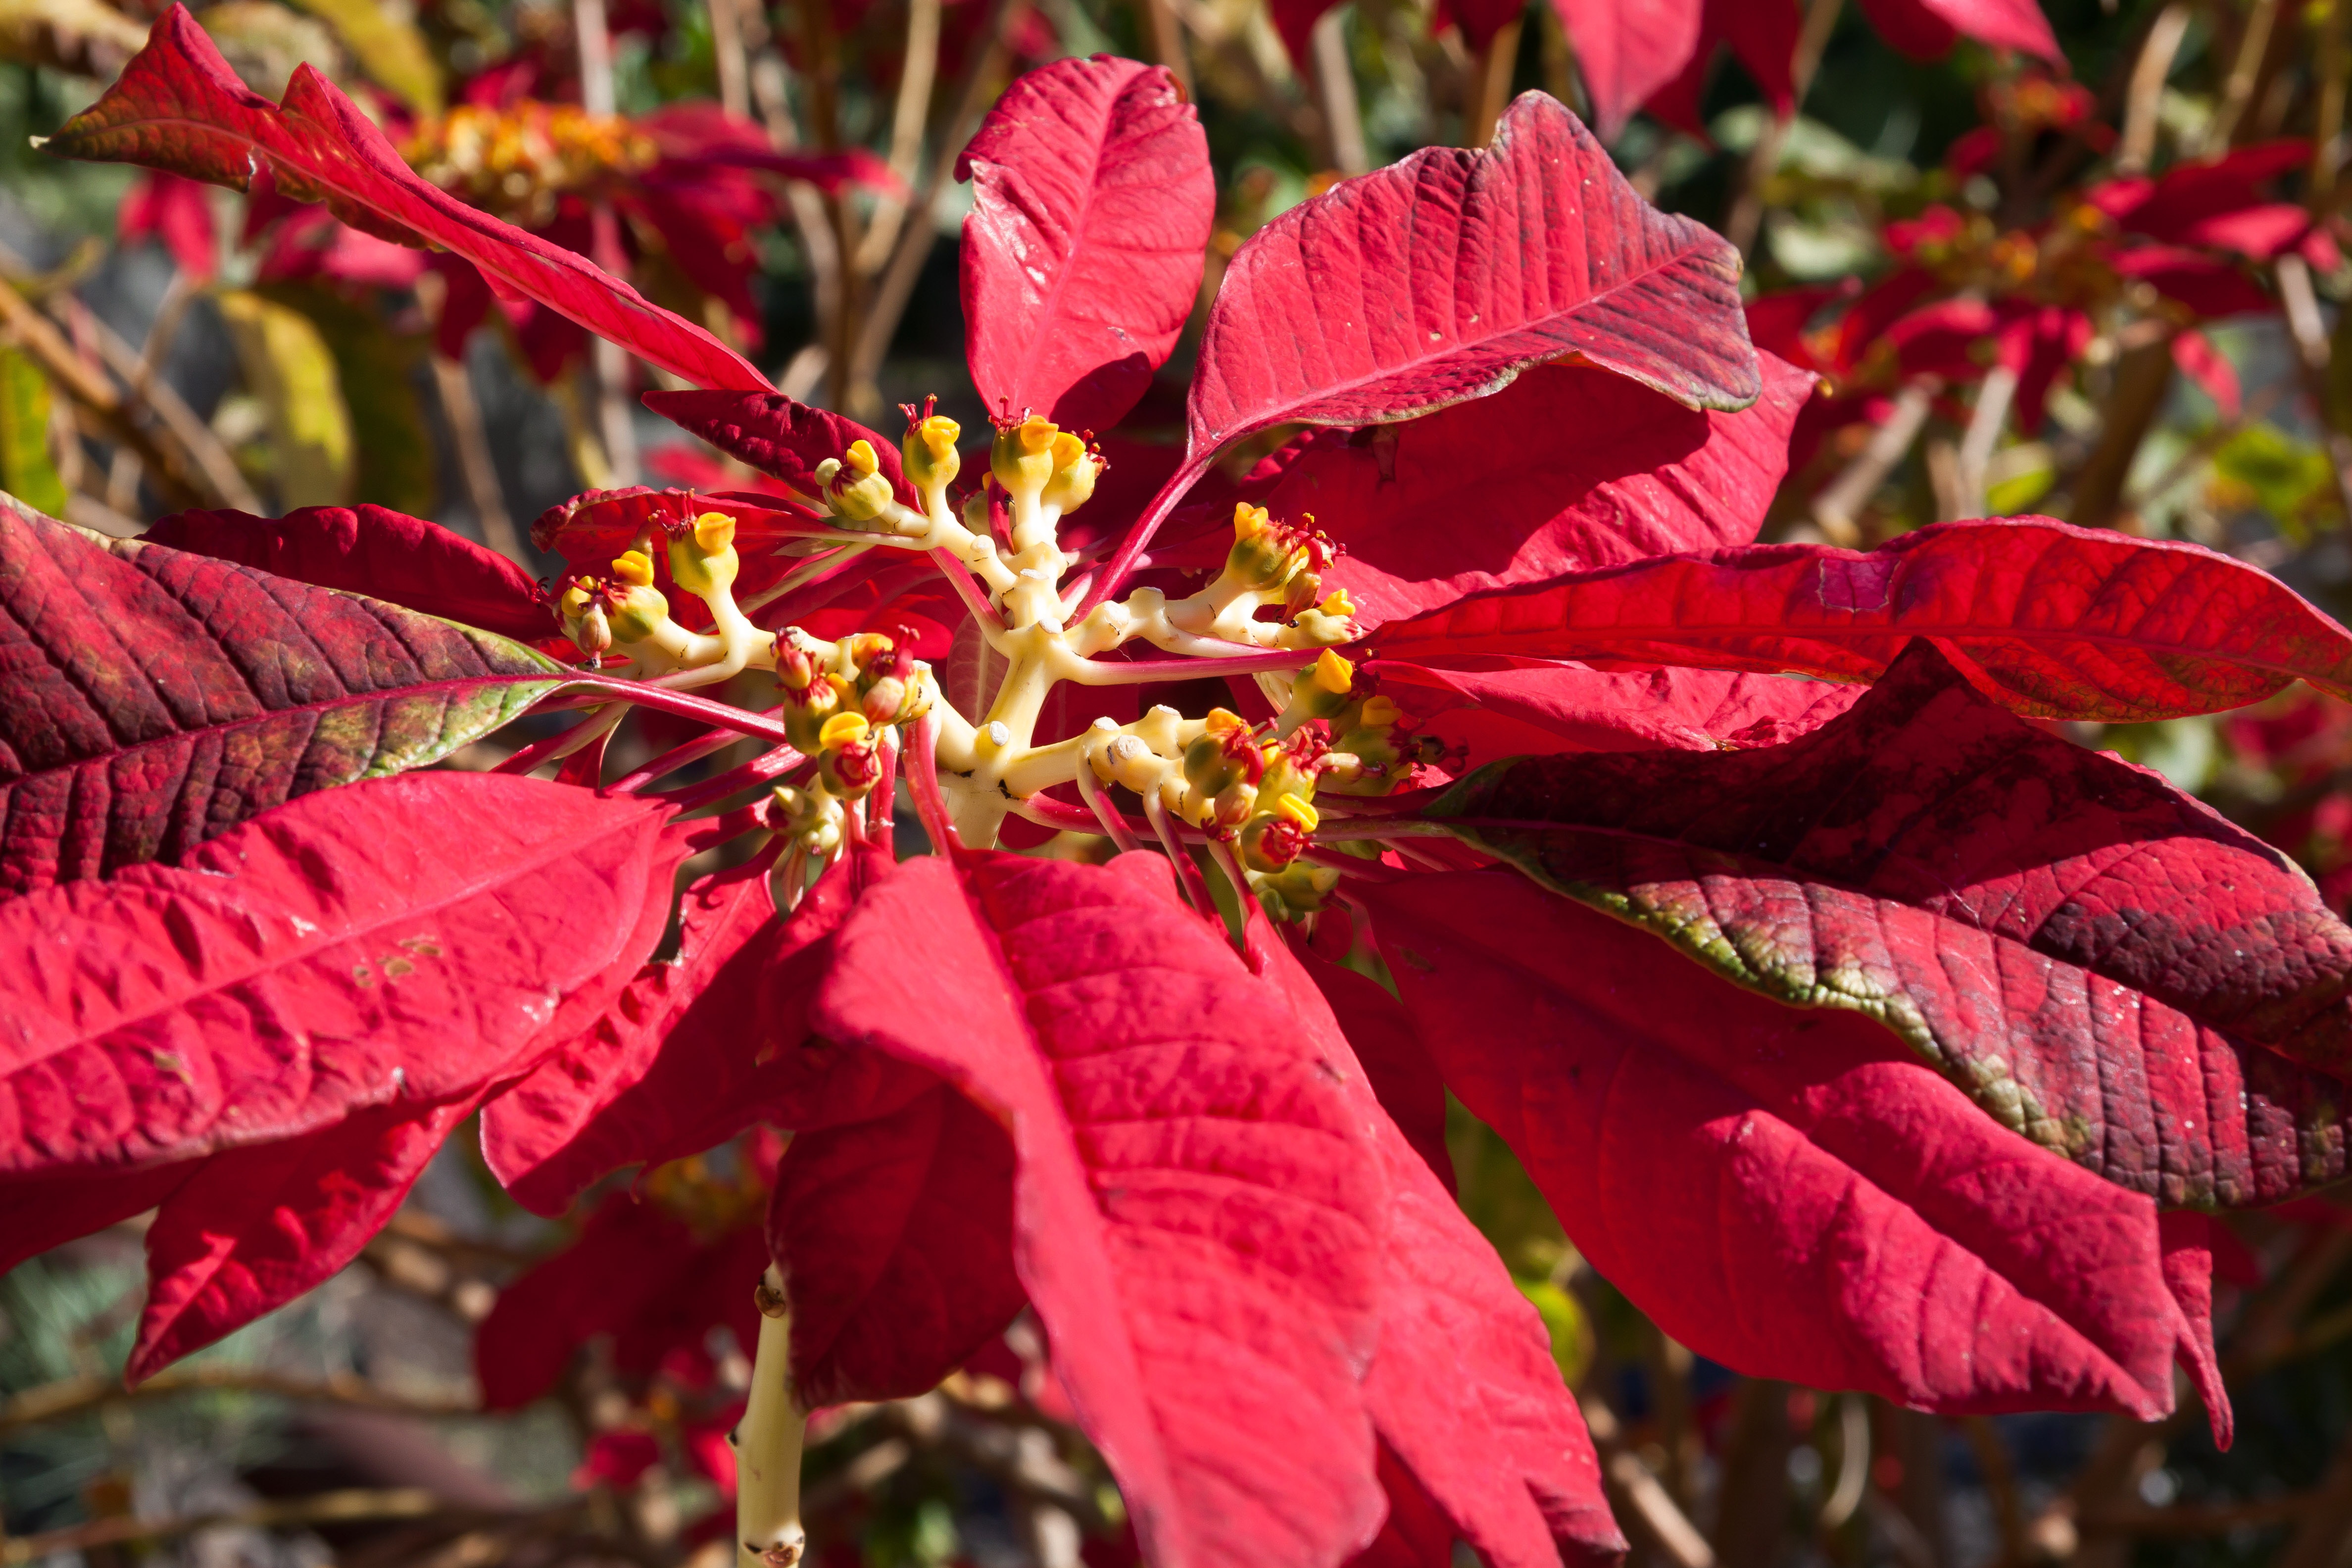
tree, nature, branch, blossom, plant, leaf, flower, petal, green, red, autumn, botany, yellow, christmas, flora, season, shrub, tenerife, poinsettia, pulcherrima, euphorbia, macro photography, ornamental plant, canary islands, flowering plant, christmas star, spurge family, spurge, wildwachsend, adventsstern, euphorbiaceae, woody plant, land plant